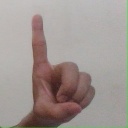
अक्षर: ड